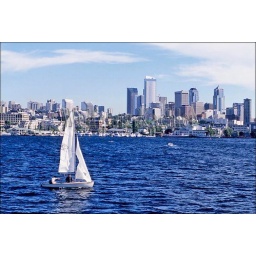
Usa, washington, seattle, lake union, seattle skyline in background, sailboat